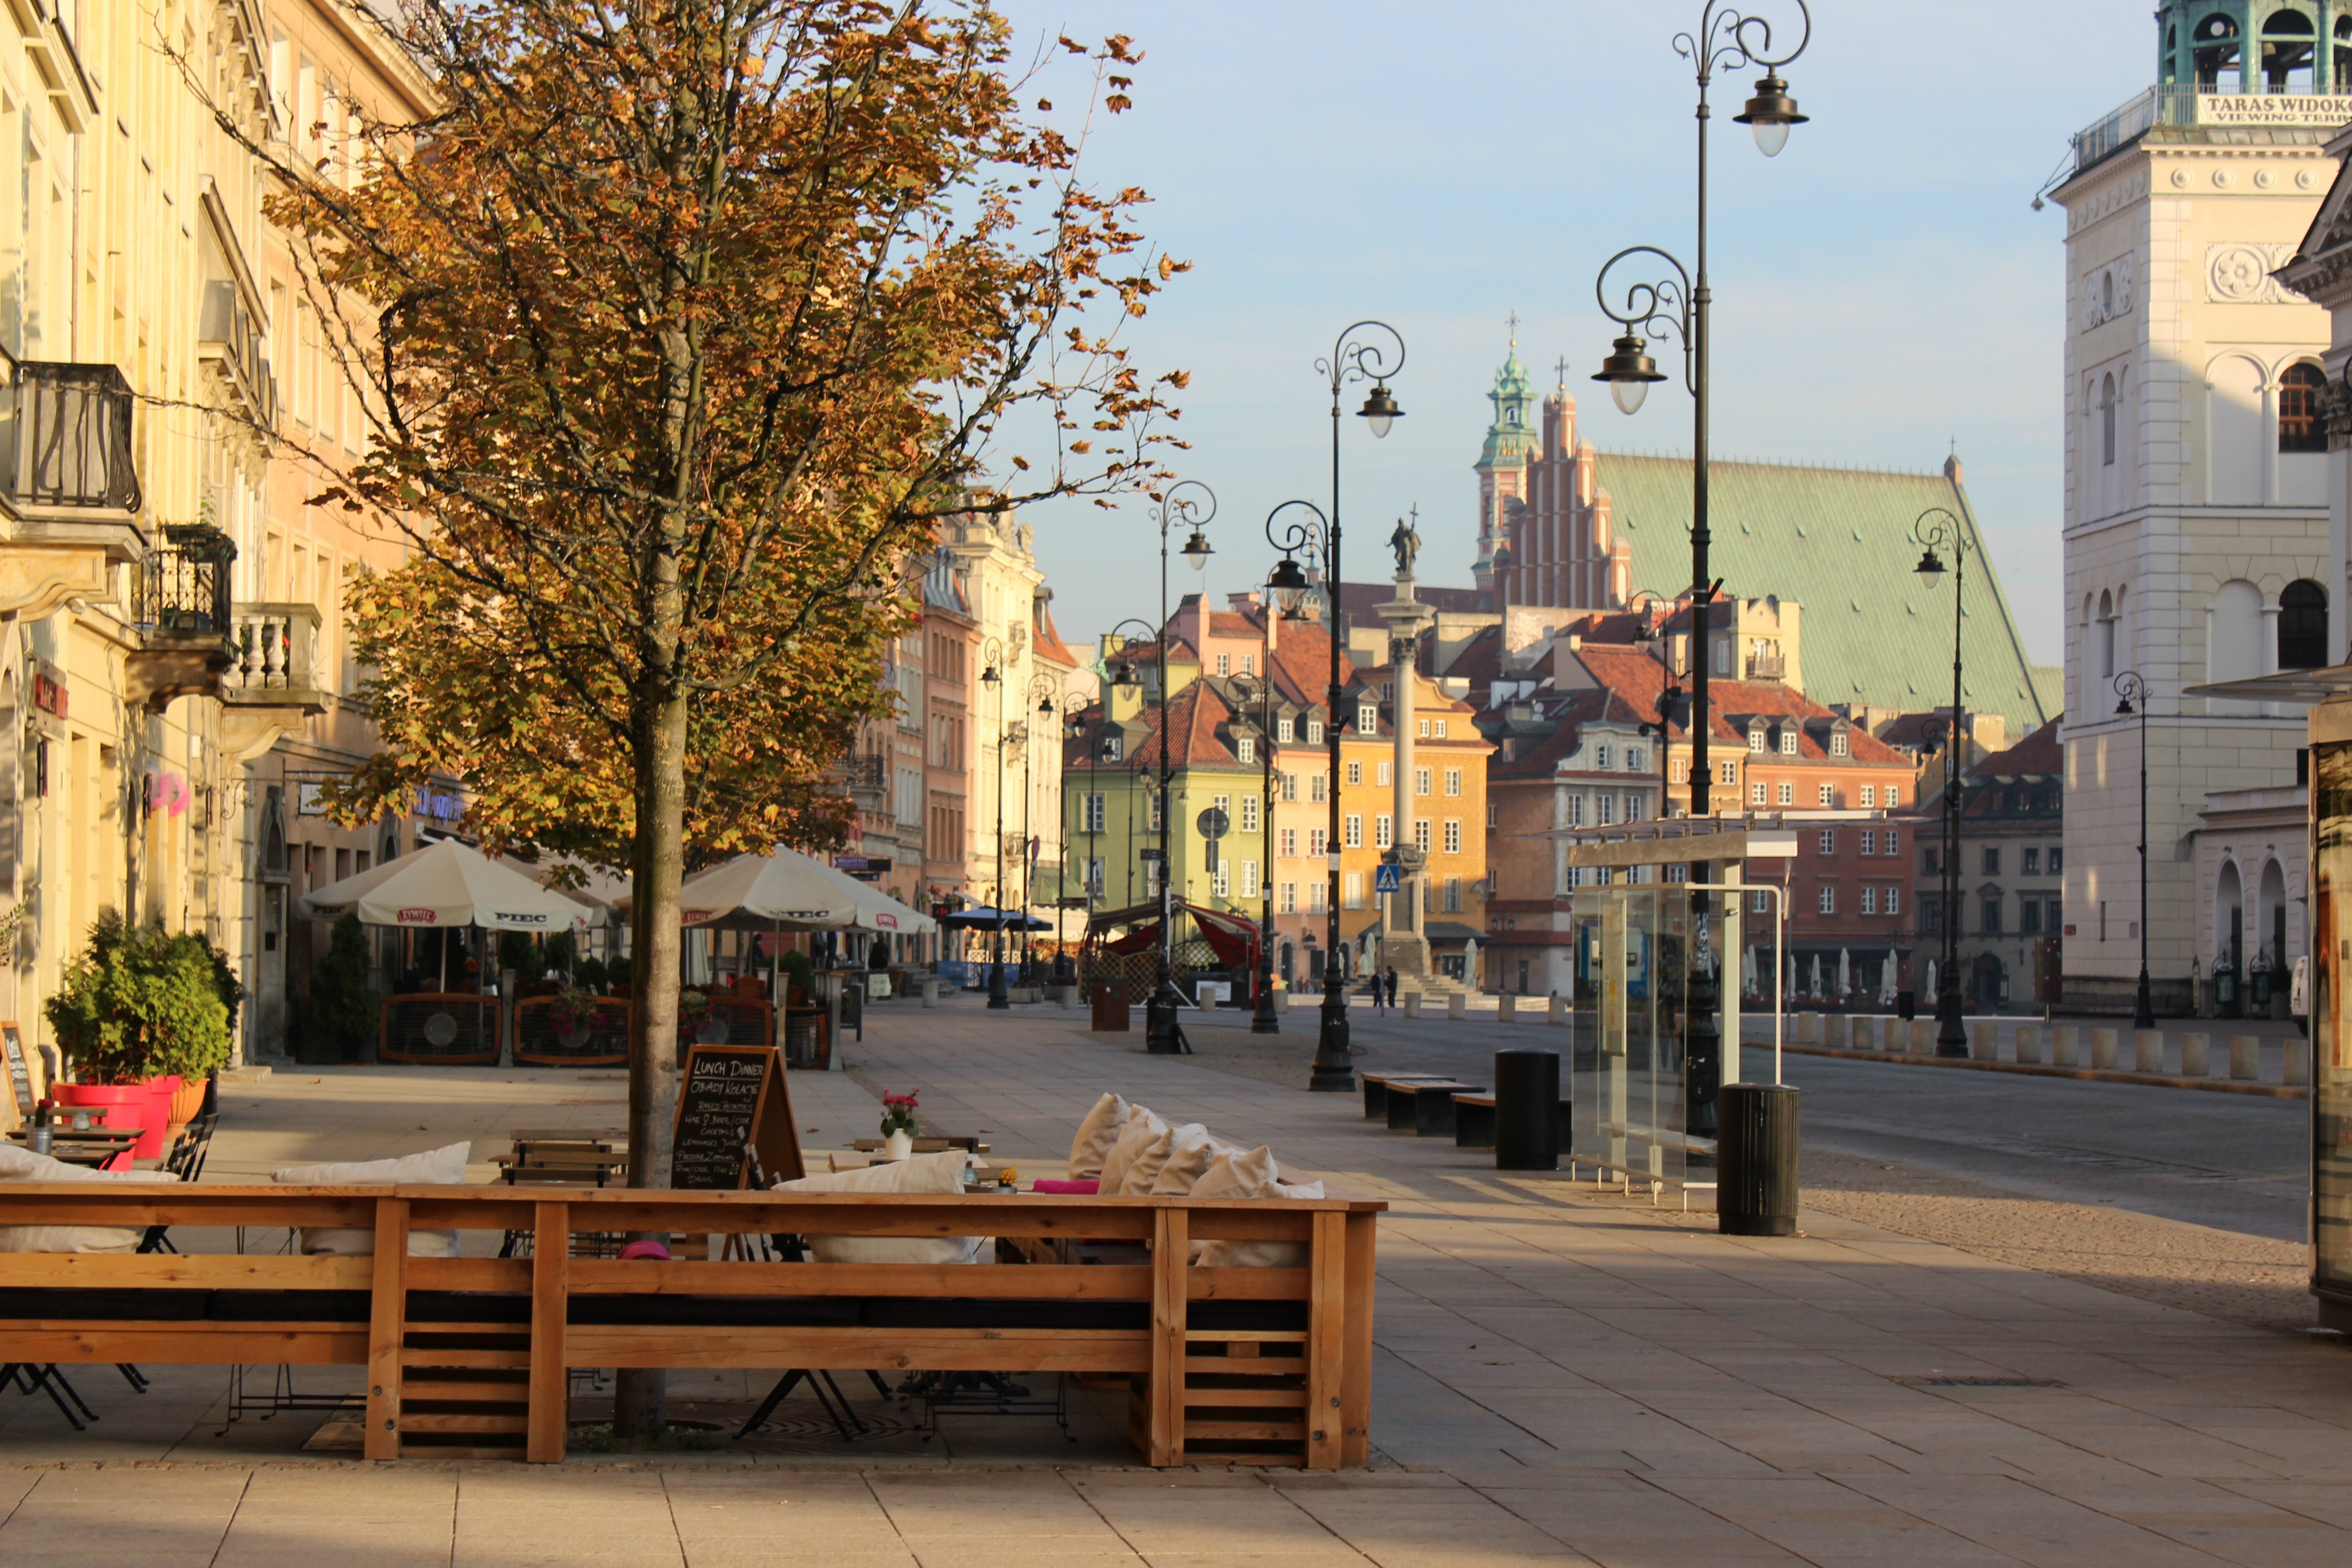
pedestrian, architecture, sky, road, street, house, town, building, old, alley, city, urban, monument, cityscape, downtown, tourist, travel, europe, evening, plaza, square, castle, landmark, facade, attraction, historic, colorful, tourism, waterway, capital, infrastructure, poland, town square, european, famous, historical, royal, polish, warsaw, destination, warszawa, neighbourhood, urban area, residential area, human settlement